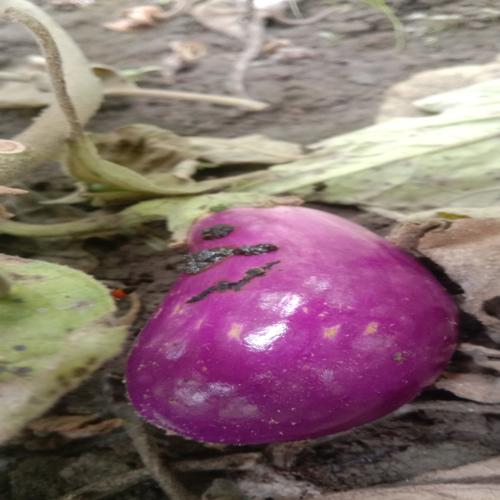
Label: Shoot and Fruit Borer